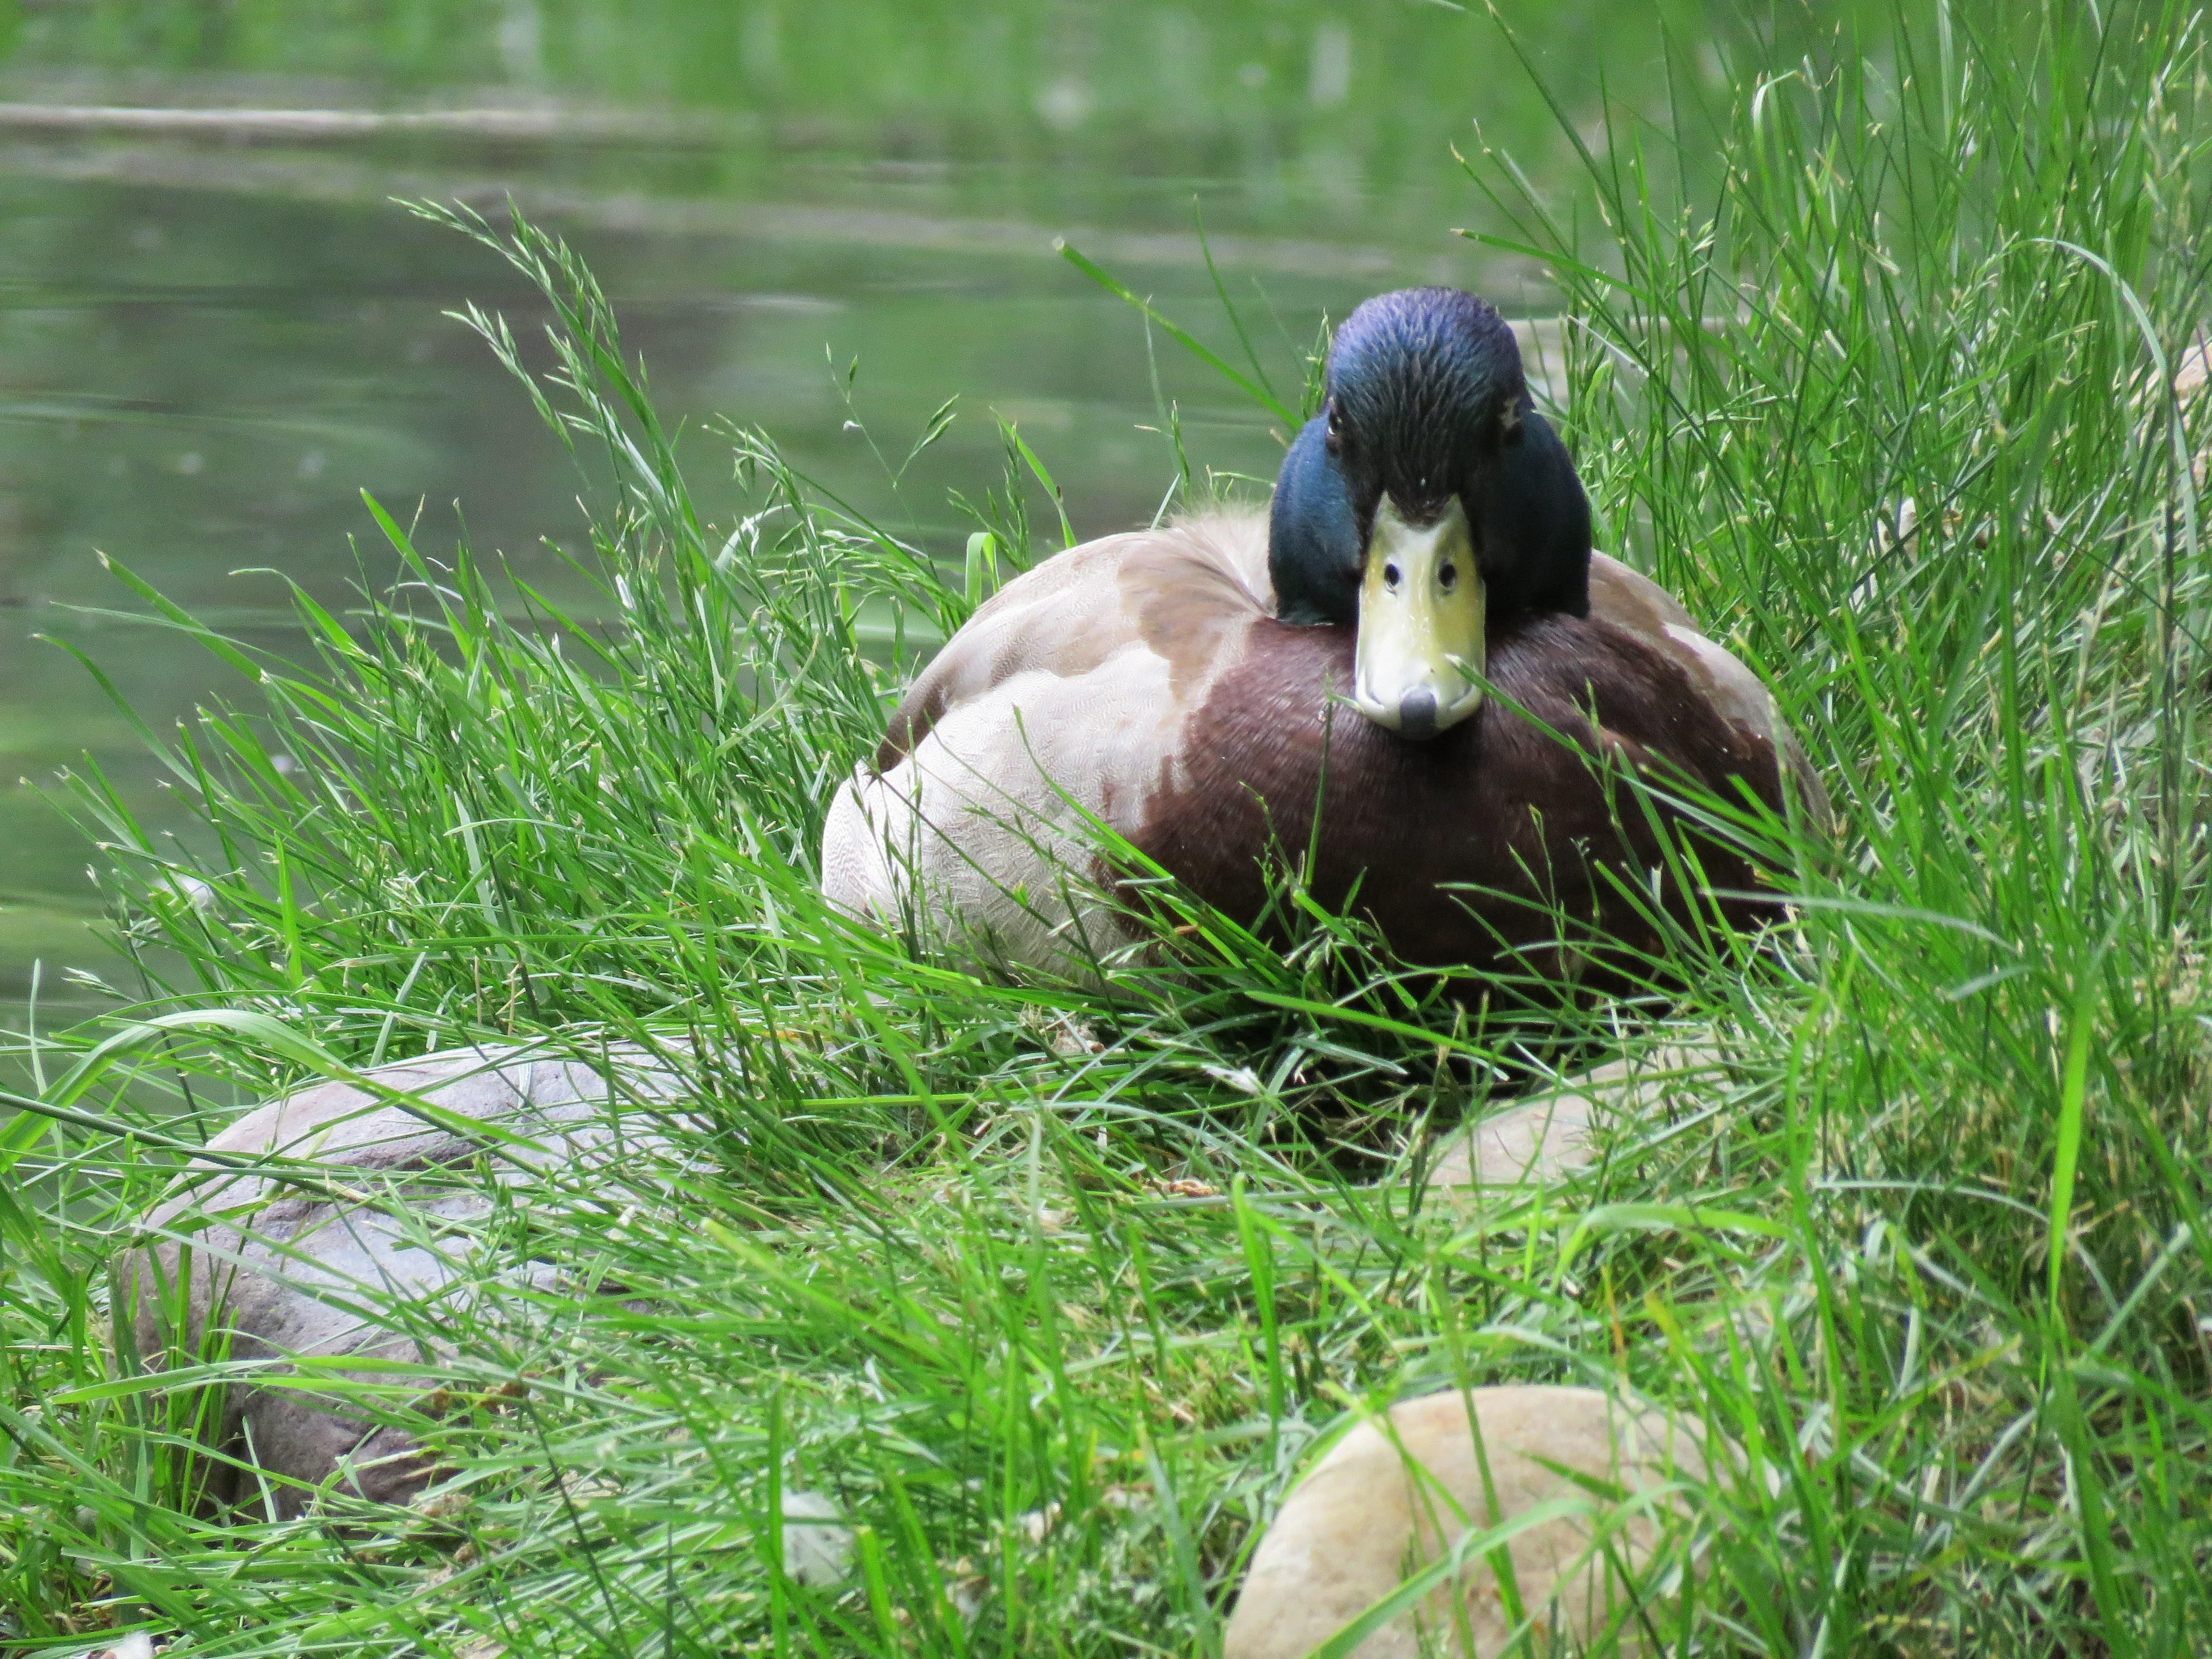
water, nature, grass, bird, meadow, male, pond, wildlife, spring, green, beak, calm, feather, fauna, duck, goose, vertebrate, waterfowl, water bird, mallard, ducks geese and swans